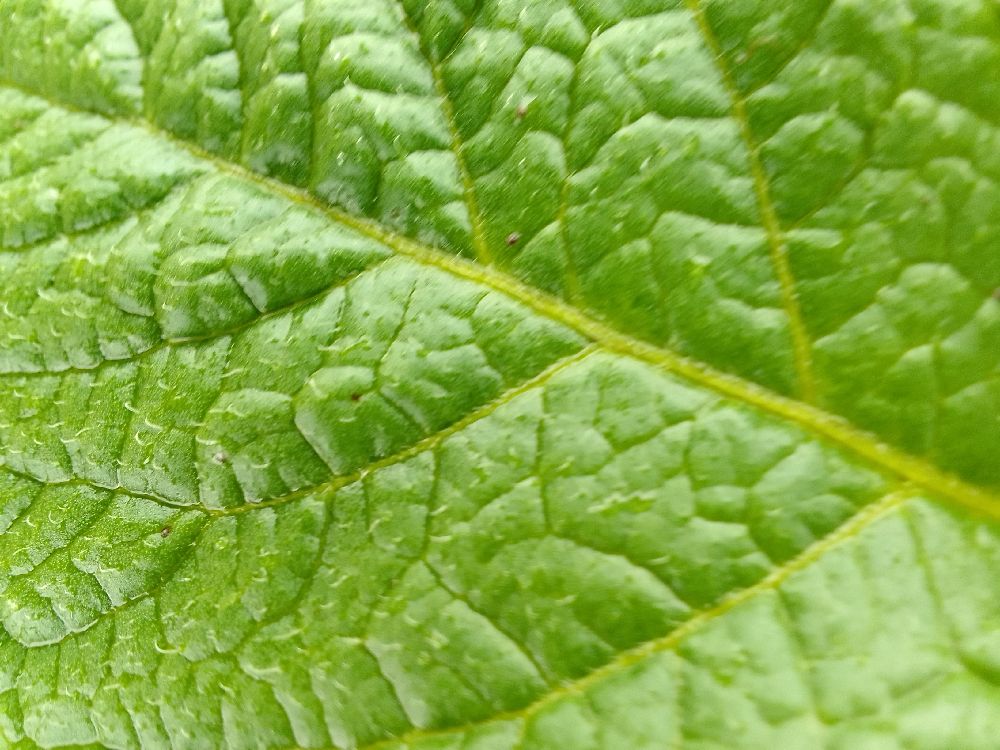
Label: Healthy